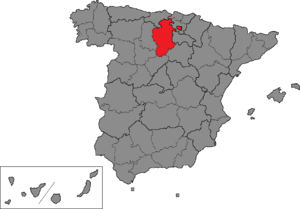
La circonscription électorale de Burgos est l'une des cinquante-deux circonscriptions électorales espagnoles utilisées comme divisions électorales pour les élections générales espagnoles.